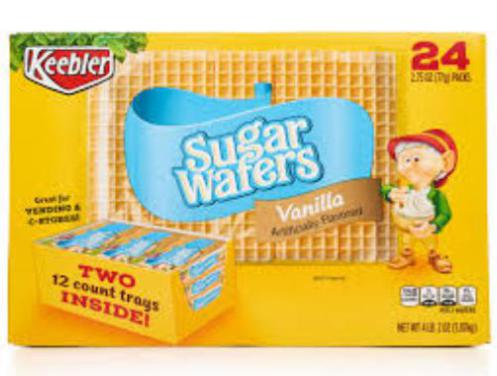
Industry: Food